Winchester Repeating Arms Company

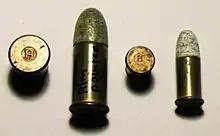
Winchester made rimfire .44 and .32 cartridges

During the war, Winchester had borrowed heavily to finance its massive expansion. With the return of peace, the company attempted to use its surplus production capacity and pay down its debt by trying to become a general manufacturer of consumer goods – everything from kitchen knives to roller skates to refrigerators, to be marketed through 'Winchester Stores'. They also merged with the Simmons Hardware Company. The Winchester and Keen Kutter brands did business together during the 1920s, but in 1929, they agreed to separate and returned to their core businesses.